The Frogs

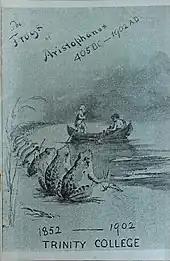
A 1902 playbill of "The Frogs"

The Frogs proved to be a revolutionary piece of media. Through its fascination with education and authorship, the play greatly advances ideas on criticism in theatre that are still seen in contemporary debates and cultural politics. The text is dissected and analyzed, quite literally weighted, within the play itself, prompting the audience to also do so in their viewership. Lines throughout the play point to the intelligence of the newly literate Athens:"But if you're both afraid that our spectators lack a certain amount of knowledge, so as not to appreciate the fine points of what you say, don't worry about that, since that is no longer the case. For they are seasoned veterans and each one has a book and understands the clever stuff. Their minds are superior anyway, but now they're really sharpened. So fear not, but scrutinize every topic, for the audience's sake at least, since they're so sophisticated."